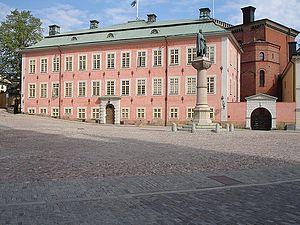
Le palais Stenbockska, situé 4 Birger Jarls Torg sur l'île de Riddarholmen, à Stockholm, a été construit vers 1640 par les architectes Nicodemus Tessin l'Ancien et, pour la décoration intérieure, Carl Hårleman, pour Gustaf Otto Stenbock et son épouse Christina Catharine de la Gardie. En 1865, les archives nationales y sont transférées tandis qu'est construit un nouveau bâtiment, accueillant actuellement les anciennes archives.